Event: Nepal Earthquake
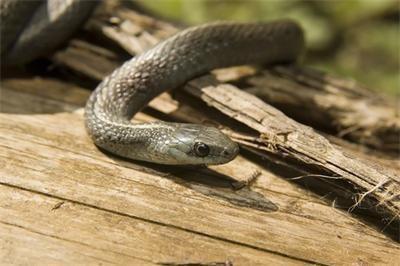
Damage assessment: no_damage